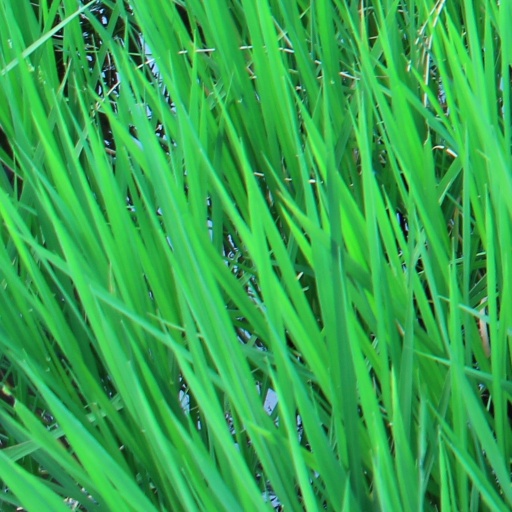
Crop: rice